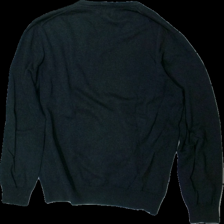
View: back
Type: Sweater
Category: Men
Brand: Not in the list
Brand text on label: long island
Colors: Grey
Material: 100% bomull
Cut: V-collar
Size: S
Season: Winter
Stains: Major
Damage: sliten krage
Damage location: top center
Damage 2: nopprig
Damage 2 location: top center
Price range: <50
Recommended usage: Export
Description: grå tröja